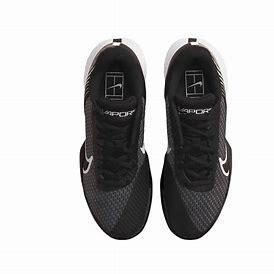
Brand: Nike
Model: Court Air Zoom Vapor Pro 2